Answer in natural language. Estimate the real world distances between objects in the image. Which object is closer to Doorway (marked A), modern tv stand in black (marked B) or brown colour rectangular table (marked C)? Choose between the following options: brown colour rectangular table (marked C) or modern tv stand in black (marked B)
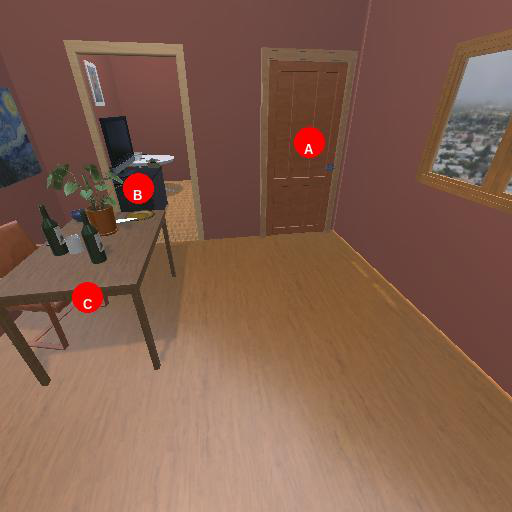
<answer>brown colour rectangular table (marked C)</answer>